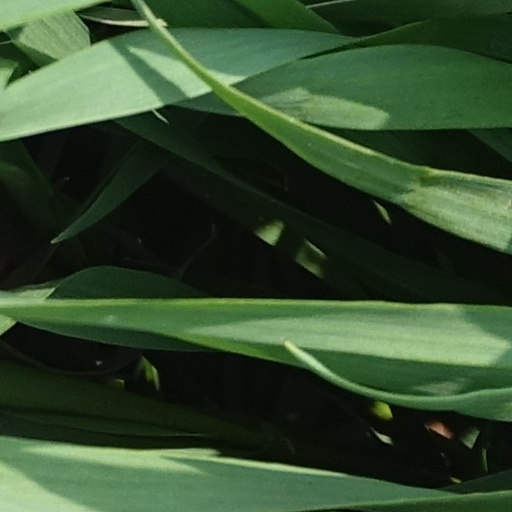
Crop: wheat